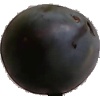
Label: Plum 3